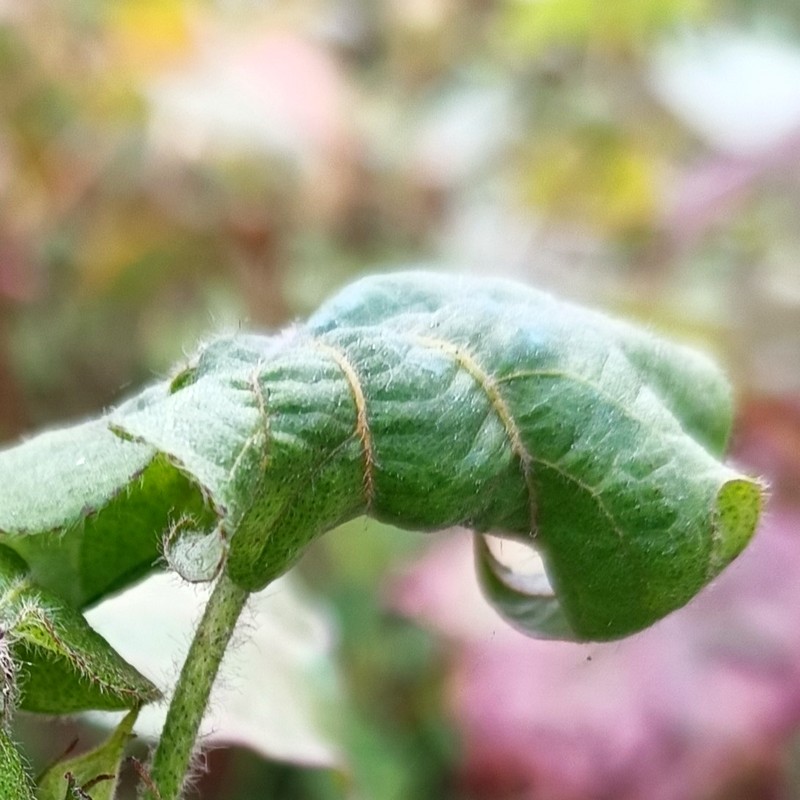
Label: Curl Virus